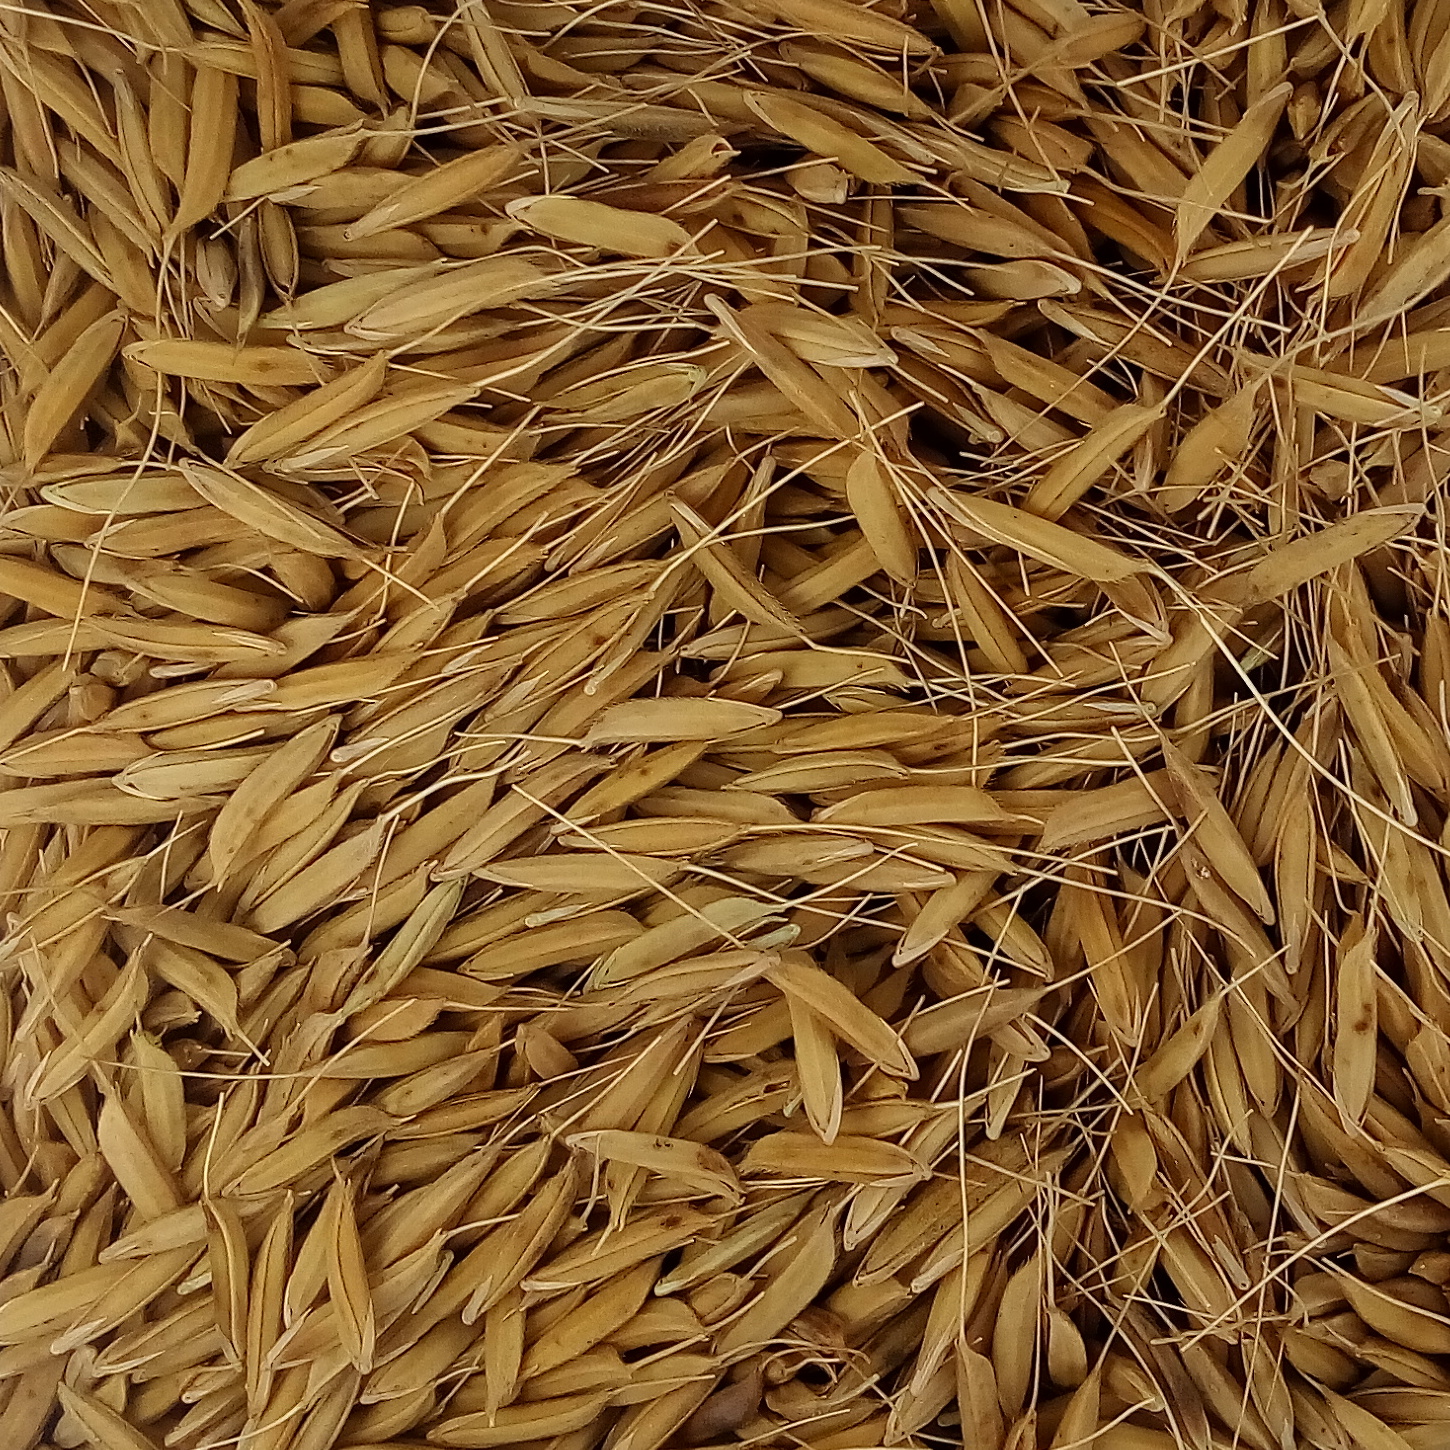
Rice seed variety: PB_6